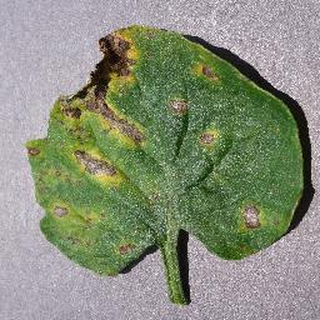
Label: tomato_septoria_leaf_spot